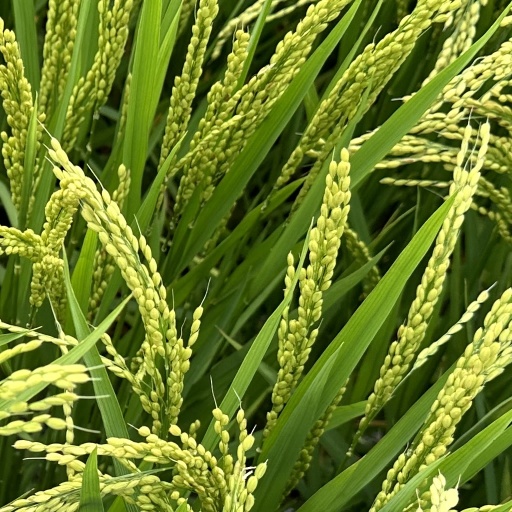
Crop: rice